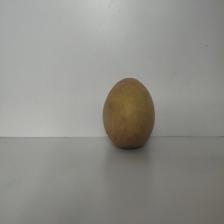
Size: Large